The Man in the Moone

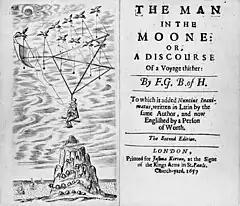
Frontispiece and title page of the second edition (1657), now with the pseudonym replaced by "F.G. B. of H." ("Francis Godwin, Bishop of Hereford")

Godwin's book appeared in a time of great interest in the Moon and astronomical phenomena, and of important developments in celestial observation, mathematics and mechanics. The influence particularly of Nicolaus Copernicus led to what was called the "new astronomy"; Copernicus is the only astronomer Godwin mentions by name, but the theories of Johannes Kepler and William Gilbert are also discernible. Galileo Galilei's 1610 publication "Sidereus Nuncius" (usually translated as "The Sidereal Messenger") had a great influence on Godwin's astronomical theories, although Godwin proposes (unlike Galileo) that the dark spots on the Moon are seas, one of many similarities between "The Man in the Moone" and Kepler's "Somnium sive opus posthumum de astronomia lunaris" of 1634 ("The Dream, or Posthumous Work on Lunar Astronomy").